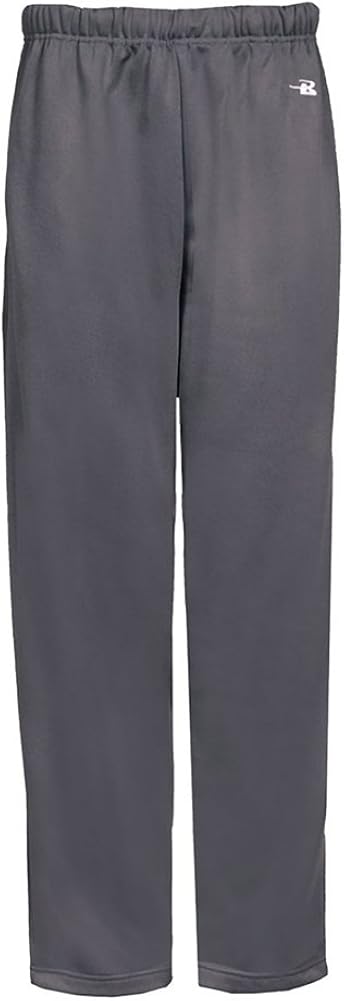
Badger Open Bottom Side Pocket Performance Pant (2478)
Category: AMAZON FASHION
- 100% polyester - Moisture management properties - Covered elastic waistband and drawcord - Two side pockets - Embroidered Badger logo on left hip
Features: 100% Polyester | Made in the USA or Imported | Drawstring closure | boys | 2478 | boys | Shorts & Pants